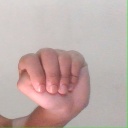
अक्षर: ठ